Ŭ

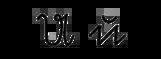

In Kurrentschrift, an outdated script used in German handwriting, the lower-case letter "u" is adorned with a breve to distinguish it from the otherwise identical letter "n". The script was used for teaching writing in schools; the last variant, known as Sütterlinschrift, as late as 1941. The ingrained habit of writing "ŭ" for "u" persisted for a long time even as people switched to cursive scripts with easily distinguishable shapes for "u" and "n", occasionally leading to confusion between "ŭ" (meaning "u") and "ü" among later generations not brought up with this tick.